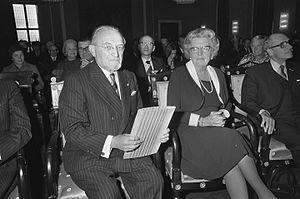
Le prix des lettres néerlandaises est le prix littéraire le plus prestigieux des Pays-Bas et de la Belgique néerlandophone. Il est décerné depuis 1956 tous les trois ans par le Nederlandse Taalunie, l'Union linguistique néerlandaise. La remise du prix se fait en alternance aux Pays-Bas et en Belgique par la Reine ou le Roi en leur fonction de chef d'État.